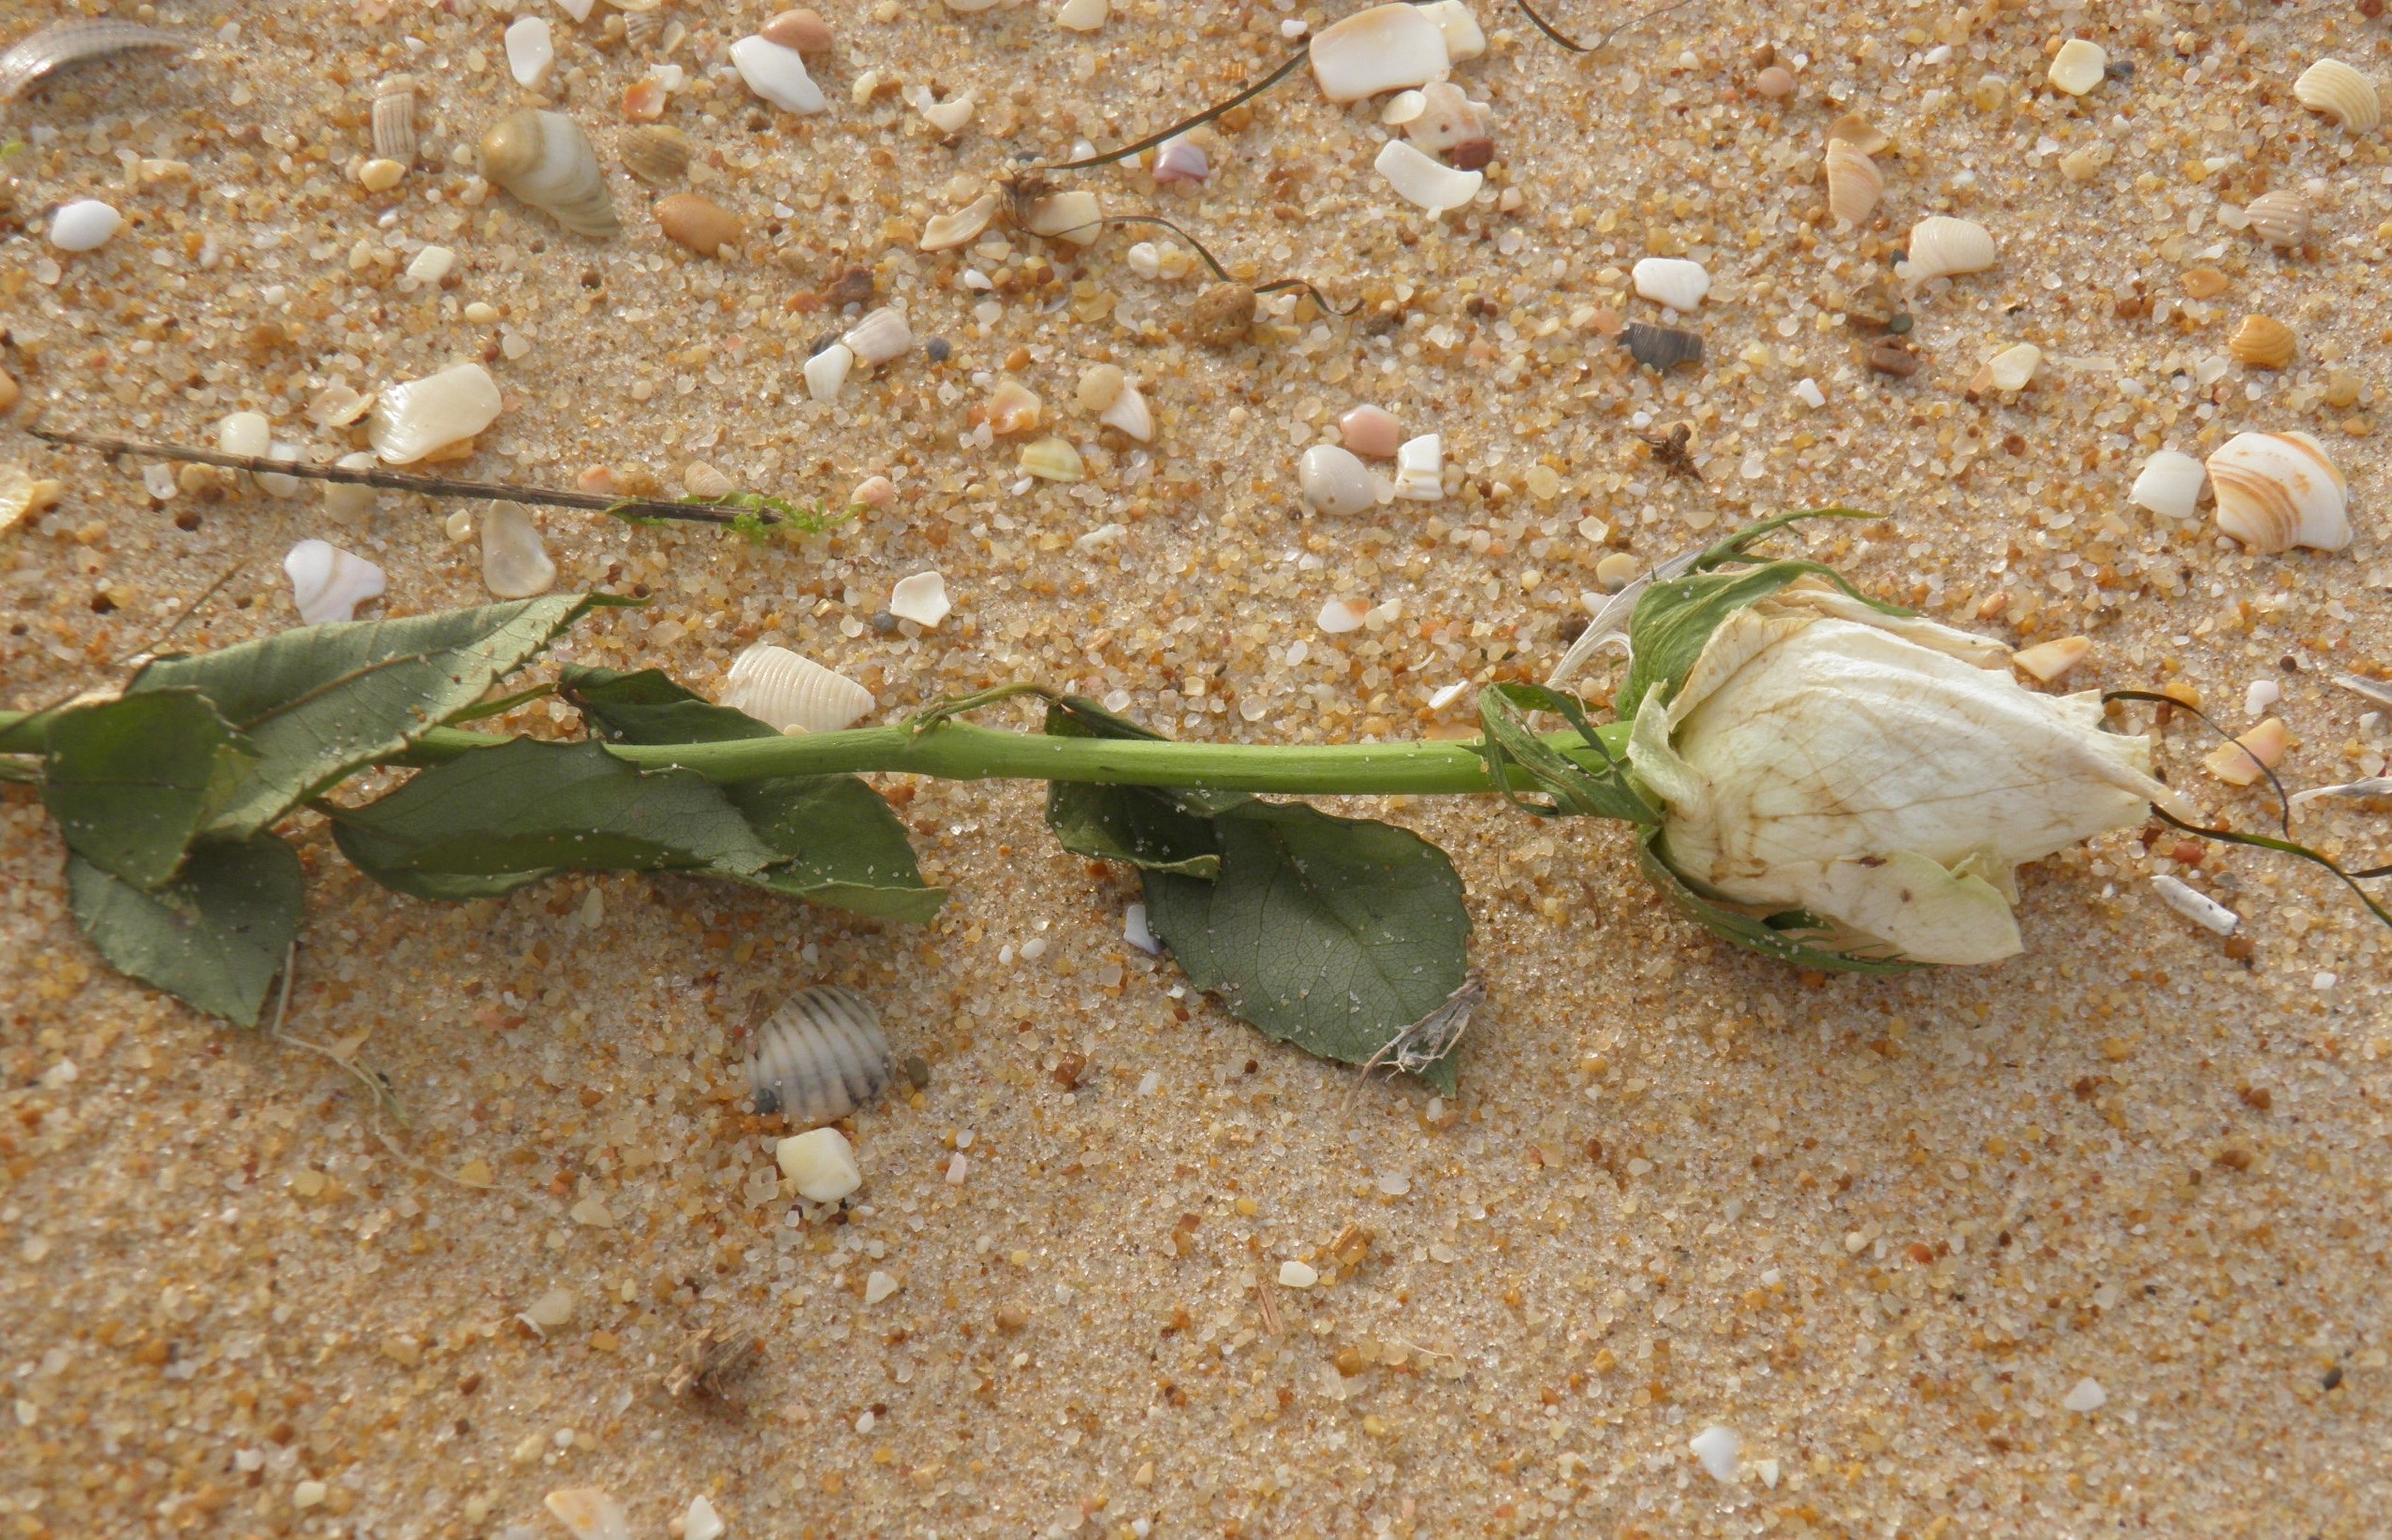
beach, leaf, flower, rose, food, produce, insect, death, fauna, invertebrate, sad, wilted, shipwreck, white rose, flowering plant, land plant, funeral at sea, dead rose